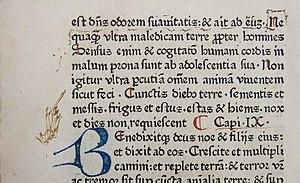
Un marginalium, plur. marginalia, est une note manuscrite, un dessin ou un signe tracé en marge d'un texte par le lecteur désireux d'apporter un complément d'informations, une pensée, une opinion, un enseignement au document. La marge devient alors un lieu que l'annotateur peut investir.